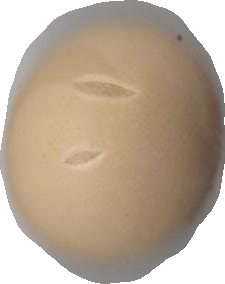
Variety: Dega